Chinese property sector crisis (2020–present)

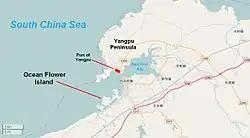
Ocean Flower Island on the north shore of Hainan near Yangpu in the South China Sea

Evergrande crossed all three red lines, resulting in a liquidity crisis and its later insolvency. Evergrande had leveraged itself heavily before 2020, which meant the three red lines was supposed to have a major impact on their borrowing. The "Financial Times" cited the director of S&P Global Ratings, saying that Evergrande was "so highly leveraged, it's likely to breach all of the alleged thresholds".